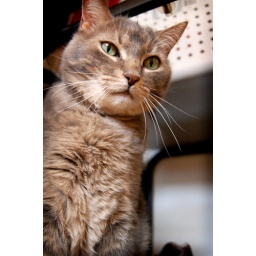
The cute old cat that lives in my closet.